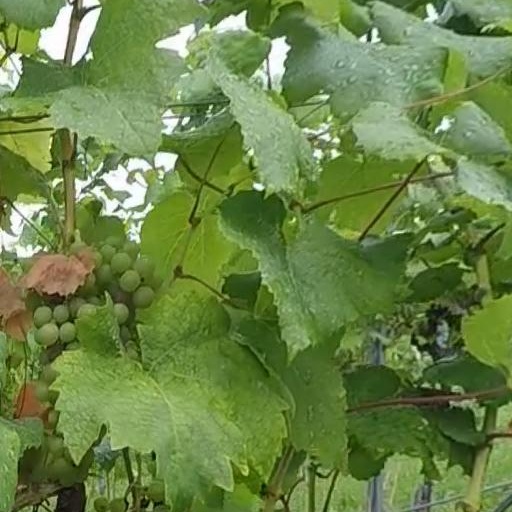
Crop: grape